Cup-and-ball

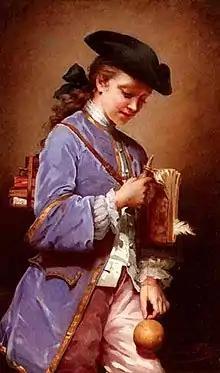
Jeanne Bôle's "L'Enfant au Bilboquet" (around 1880)

The cup-and-ball is noted in France as early as the sixteenth century. The game was played by King Henry III of France as historical records note, though his playing was considered evidence of his mental instability. After his death, the game went out of fashion, and for a century the game was only remembered by a small number of enthusiasts such as the Marquis de Bièvre.